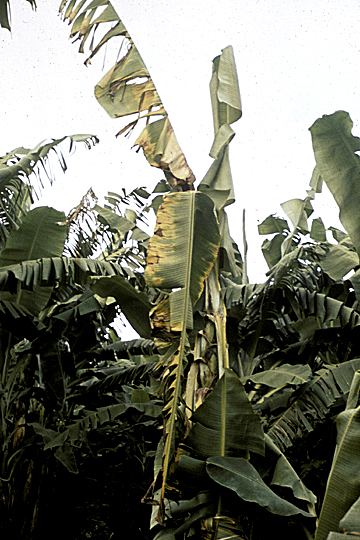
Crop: unknown
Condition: banana_panama_disease